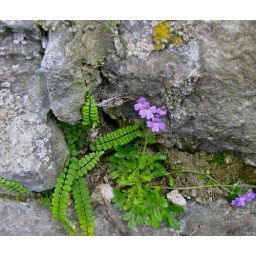
These little flowers and ferns were found in the walls of Dunguaire Castle